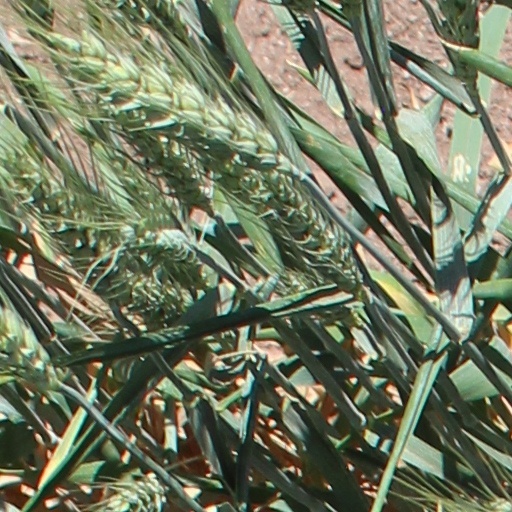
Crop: wheat